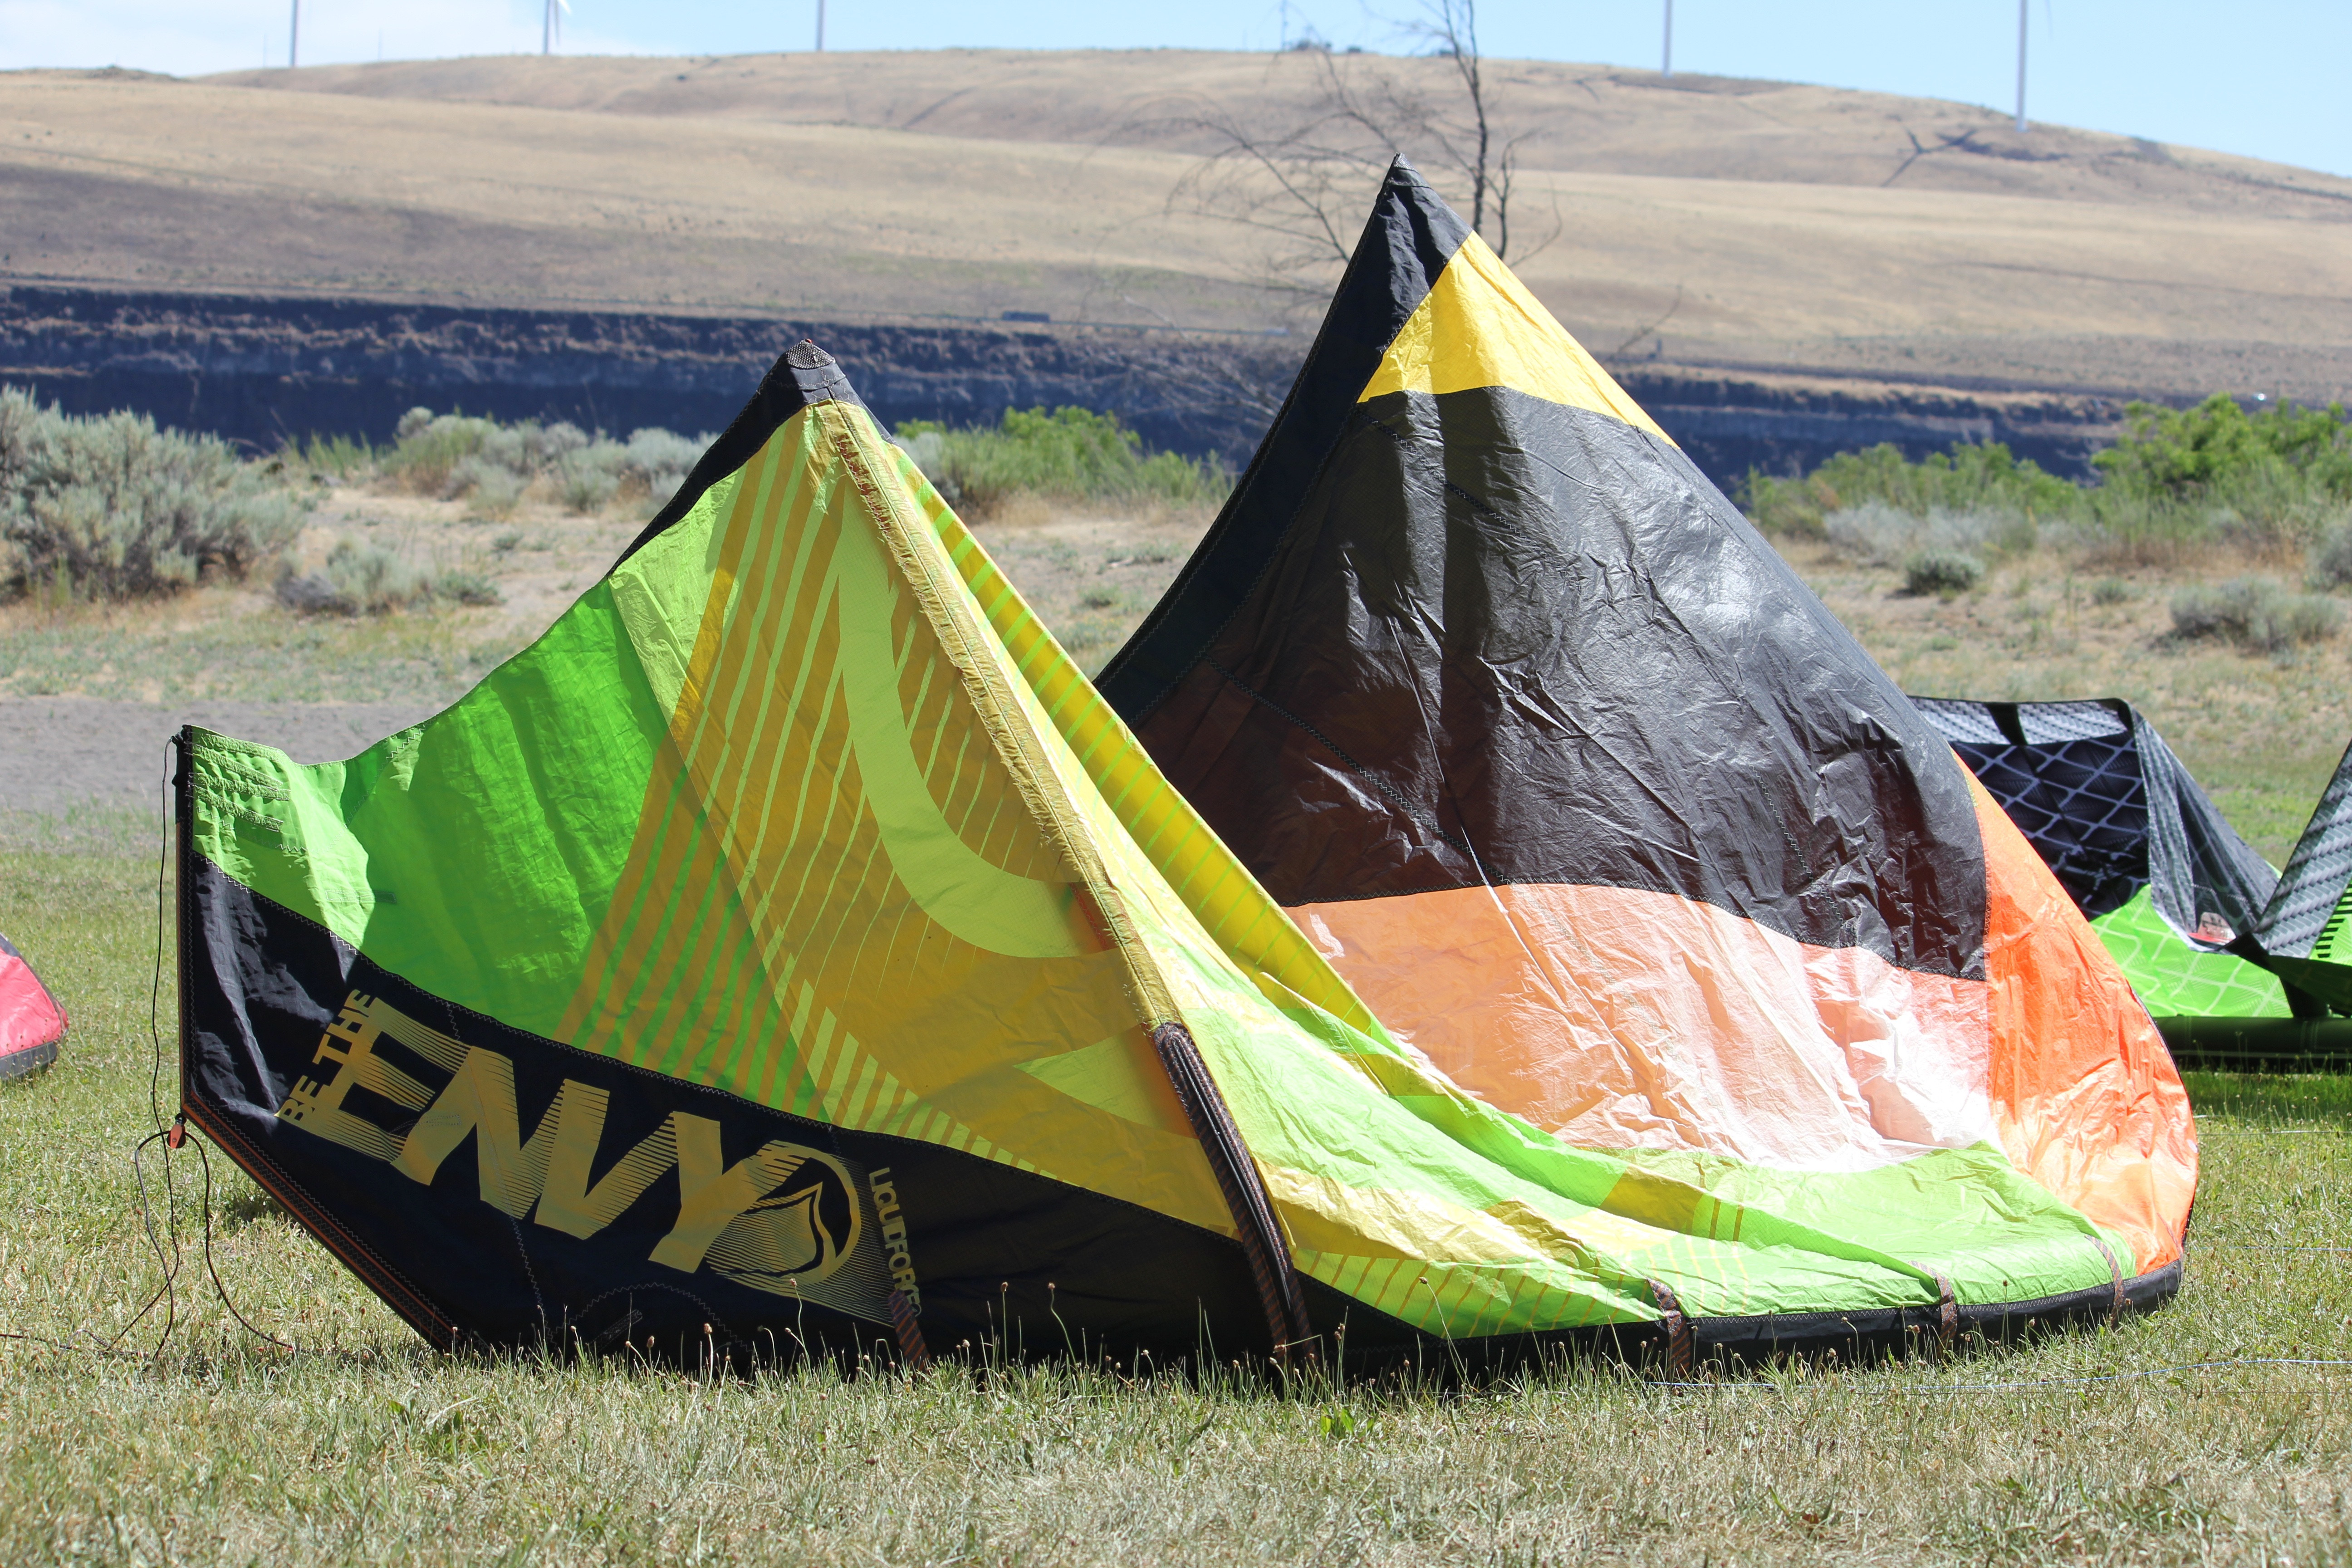
wind, vehicle, kite, tent, kitesurf, kiteboarding